Bismarck (video game)

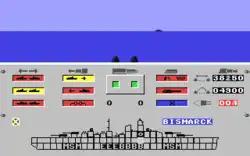
A diagrammatic representation is displayed once any ship comes into contact with the enemy.

If the "Bismarck" has been intercepted or compromised by Royal Navy ships, the game will automatically shift to an arcade sequence which will give the player an opportunity to defend the ship against a British attack, or alternatively, if playing as the British, the sequence is utilised in order to destroy the "Bismarck". The feature can be displayed at any time, though it is automatically enabled if either side comes into conflict. The interface of the feature is split into three sections; the upper part of the screen shows a view of the ocean in front of the ship and any hostile ship in the vicinity. The middle section contains buttons and icons which are used to control ship movement and to fire weapons. The lower part of the screen displays a diagrammatic representation of the ship from the side chosen ("Bismarck" or Royal Navy ships); the diagram will change colours once the ship receives damage from shelling.